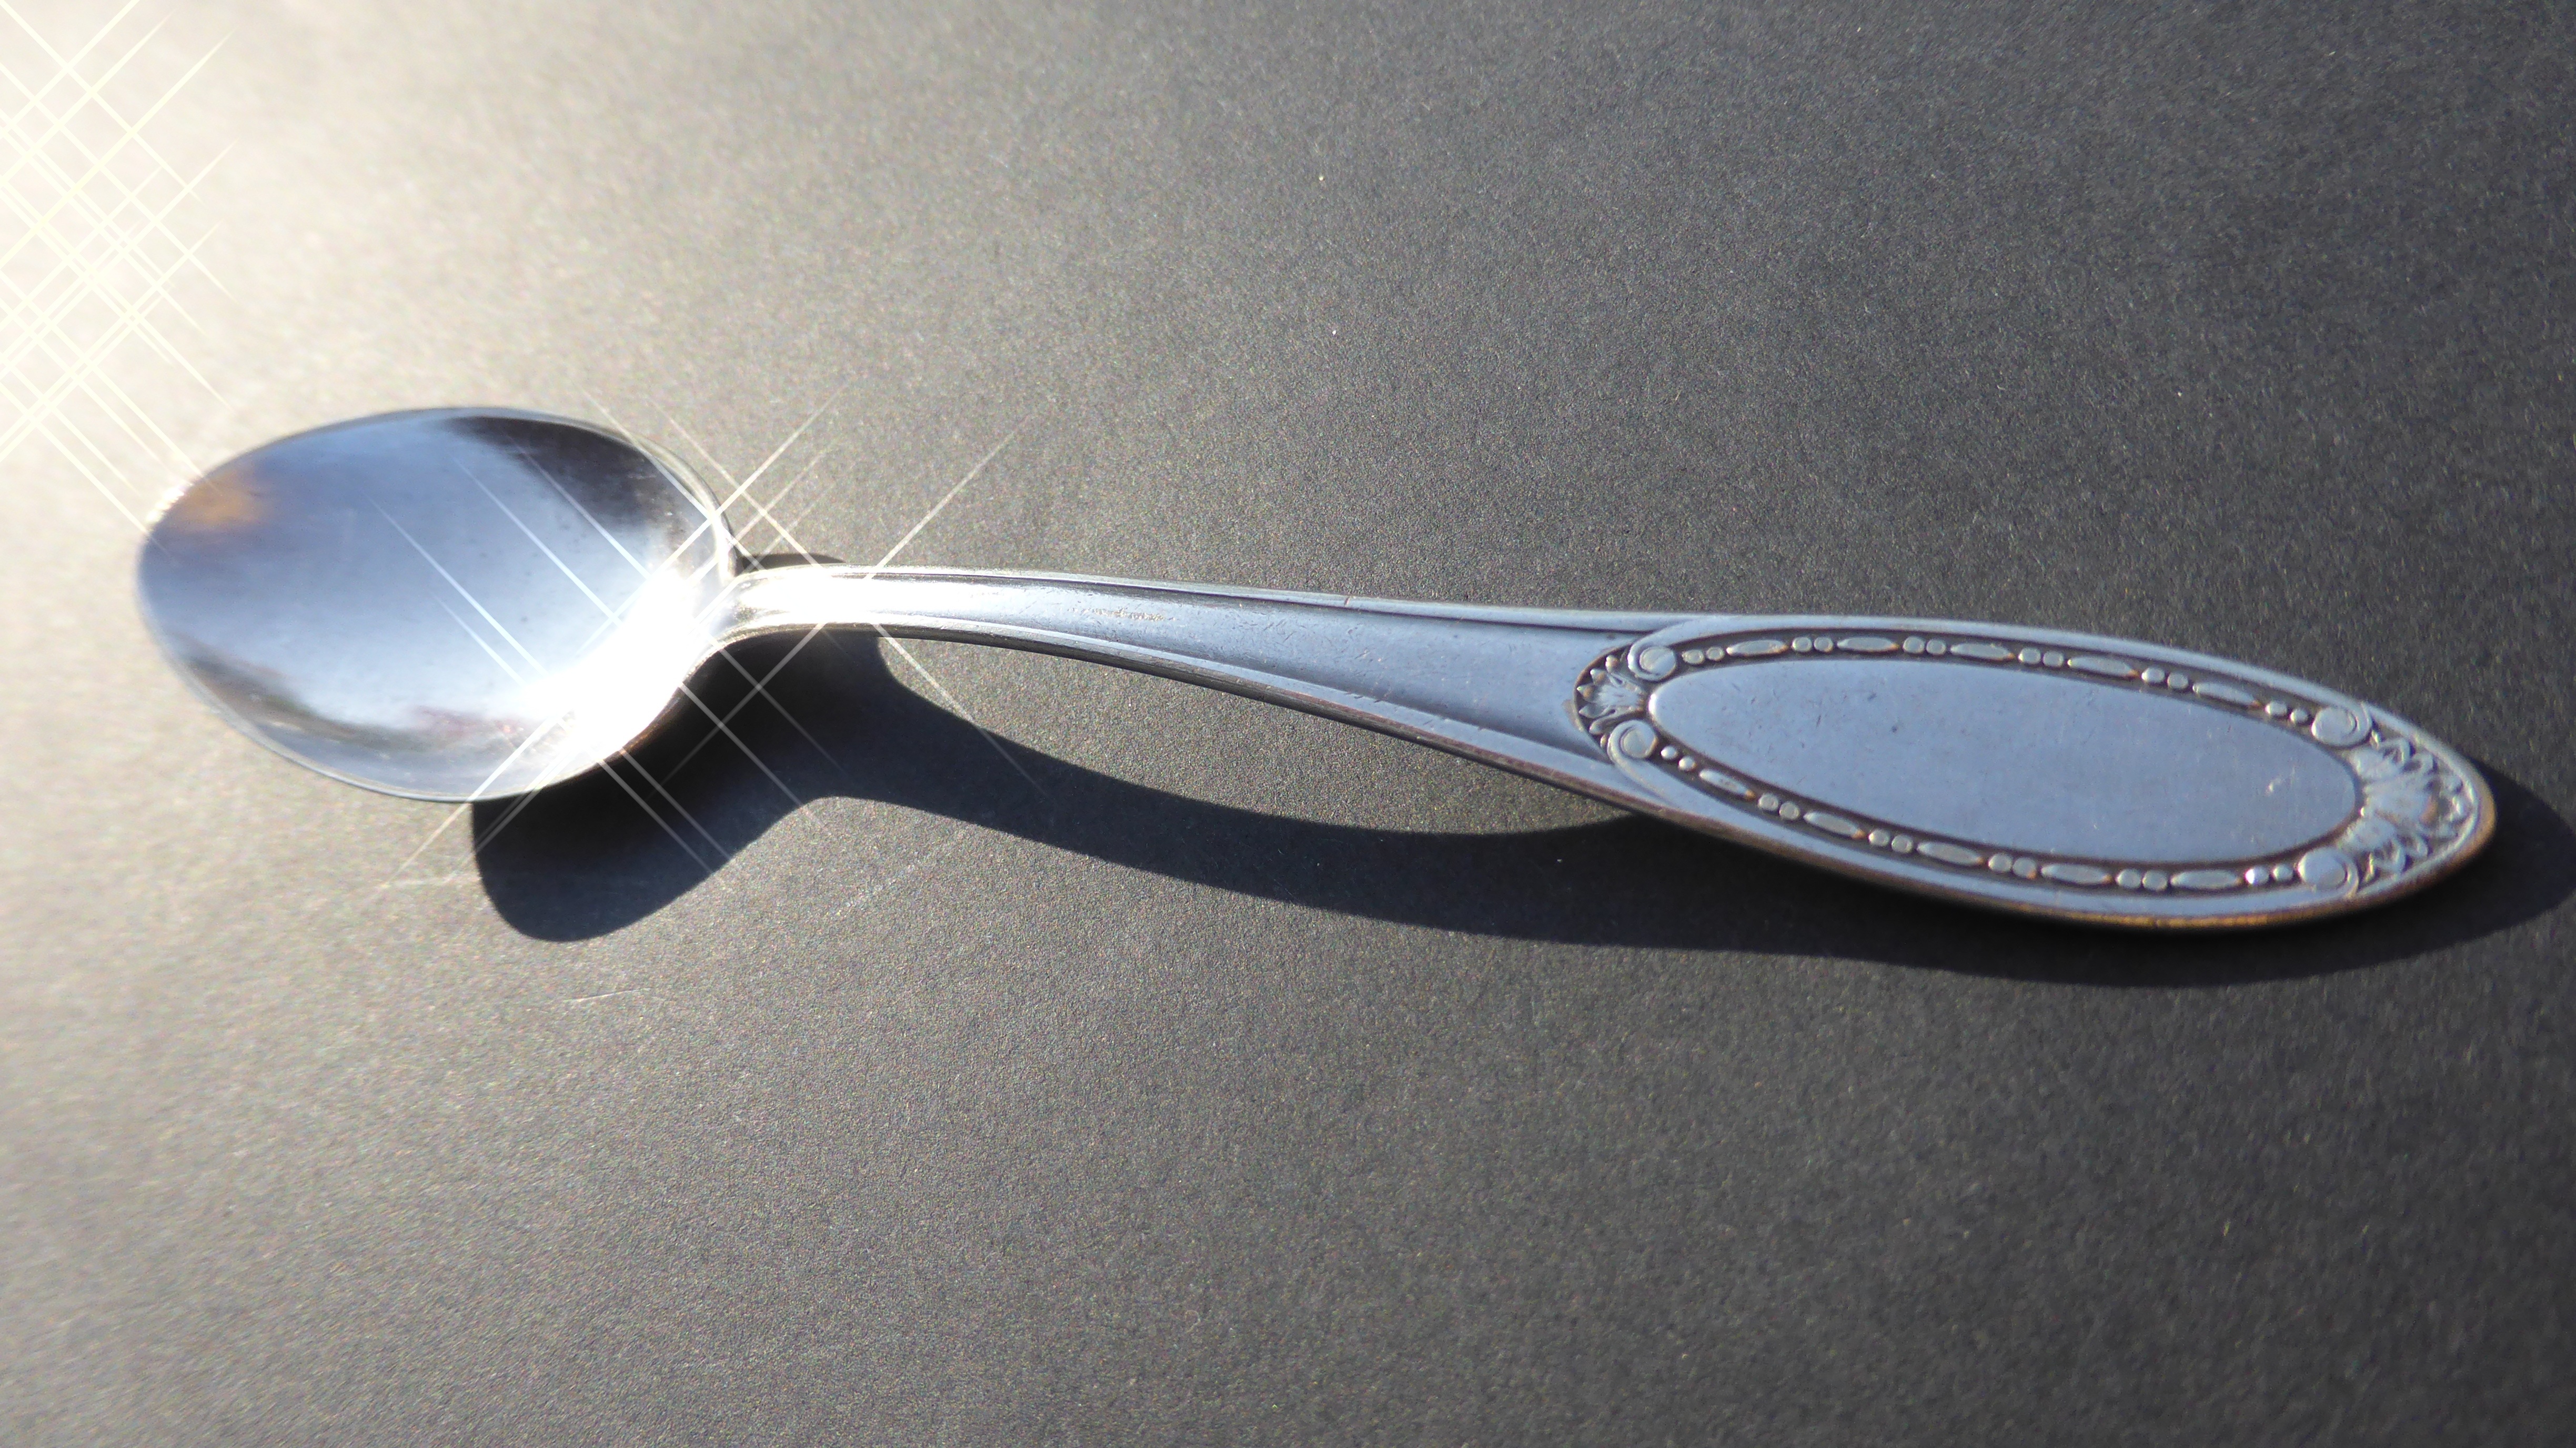
cutlery, tool, tableware, spoon, reflect, silver, glasses, shiny, slberloeffel